Fabio Pusterla

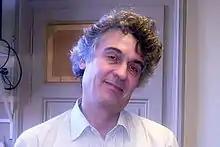
Fabio Pusterla

Fabio Pusterla (born 1957, in Mendrisio, Switzerland) is a Swiss translator, poet and writer.